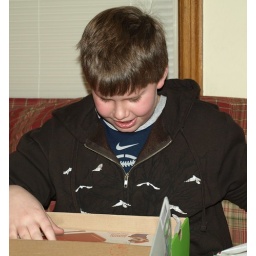
Shocked to find a DS in a shoe box